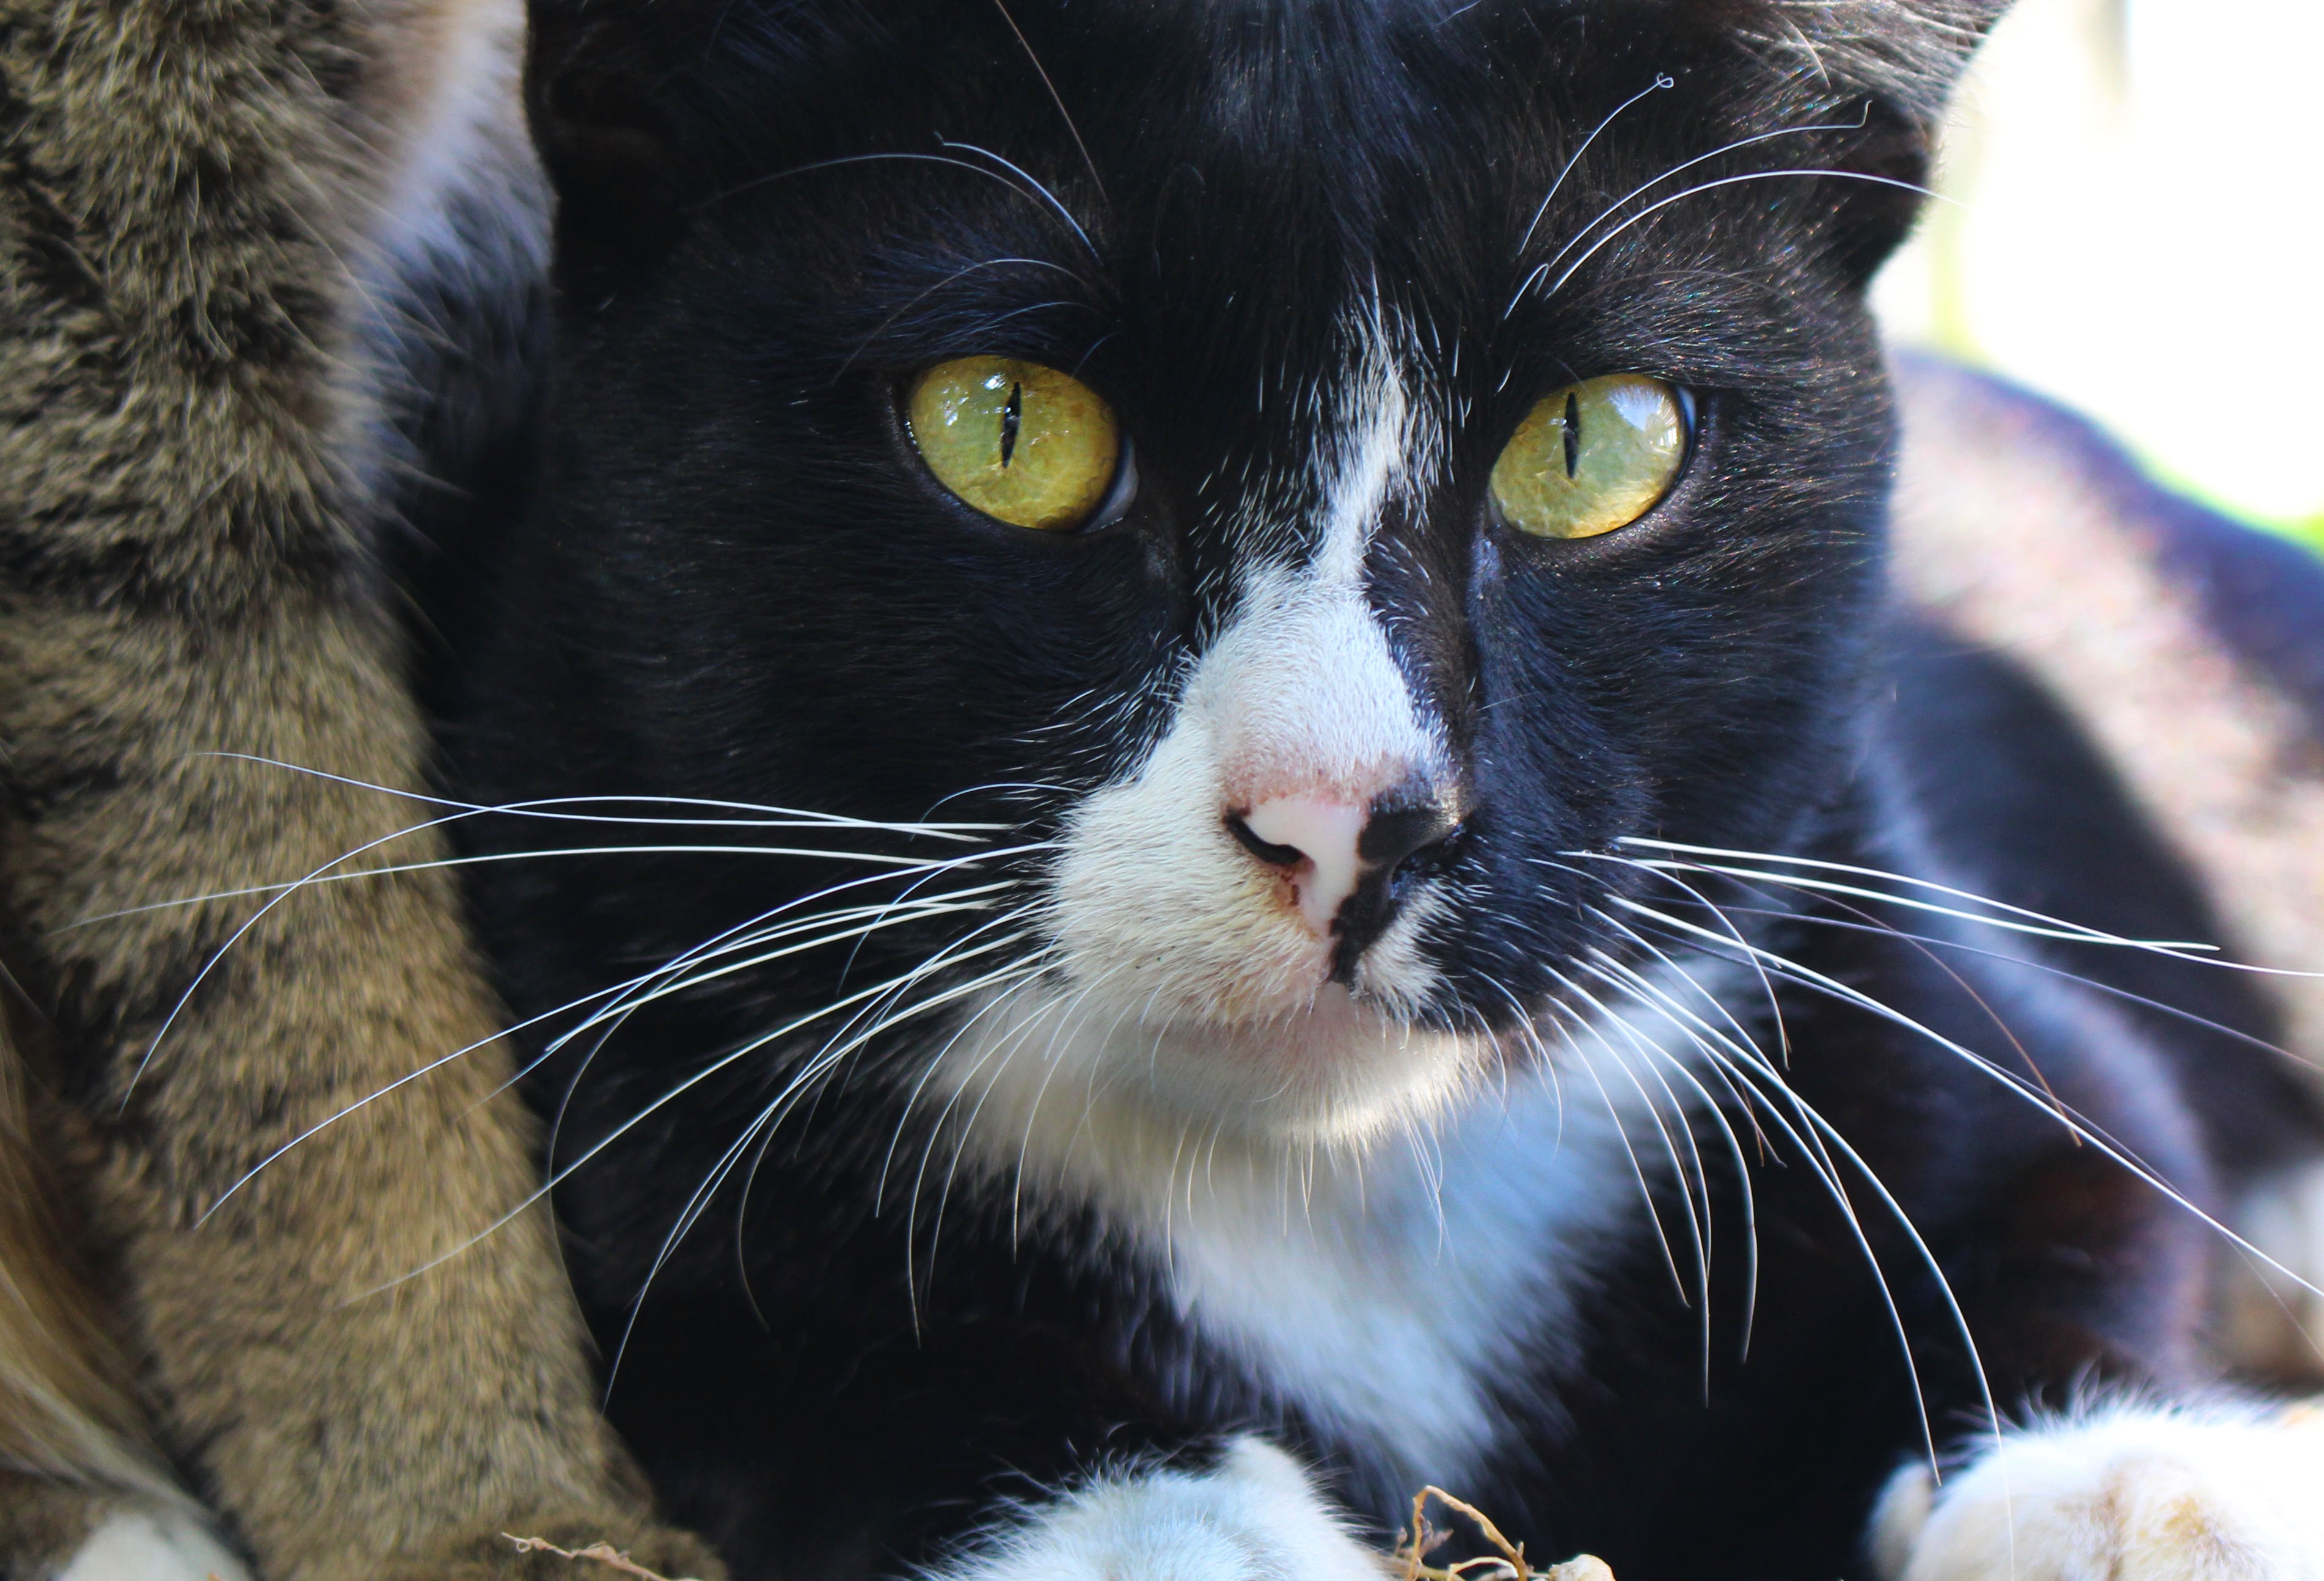
animal, cute, alone, looking, pet, portrait, cat, feline, mammal, black cat, black, thoughtful, whisker, fauna, close up, nose, eyes, whiskers, kitty, single, eye, head, look, vertebrate, creature, expression, domestic, gazing, staring, stare, serious, european shorthair, small to medium sized cats, cat like mammal, domestic short haired cat